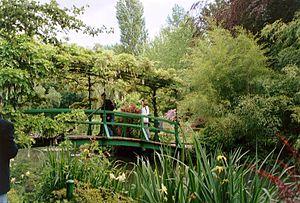
Giverny est une commune française située dans le département de l'Eure en région Normandie. Elle est surtout connue pour la maison et les jardins du peintre impressionniste Claude Monet. Ses habitants sont appelés les Givernois.